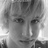
Emotion: neutral